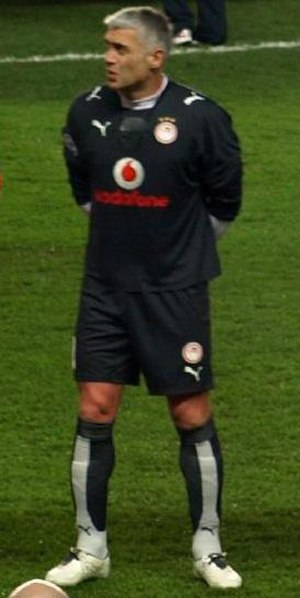
Antonios Nikopolidis
Antonios Nikopolidis er en tidligere græsk fodboldspiller, der spillede som målmand. Gennem sin karriere nåede han at optræde for 3 klubber, nemlig Anagennisi Artas, Panathinaikos samt Olympiakos.